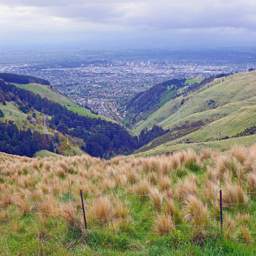
looking down over a city